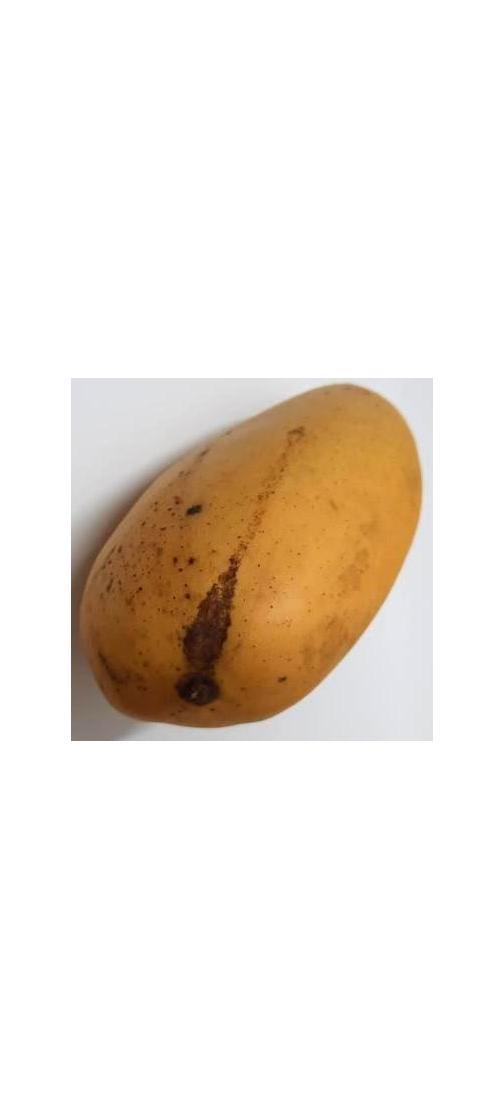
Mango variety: Katimon